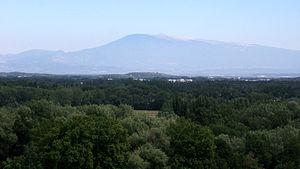
Mont Ventoux vu depuis Avignon.